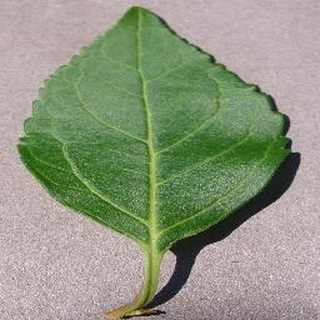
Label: healthy_cherry